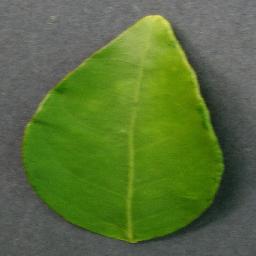
Label: Orange___Haunglongbing_(Citrus_greening)